Slats Gill

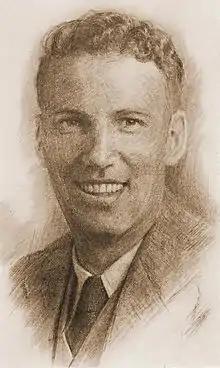
Gill in 1933 OSC yearbook

Amory Tingle "Slats" Gill (May 1, 1901 – April 5, 1966) was an American college basketball coach, the head coach at Oregon State University in Corvallis for 36 seasons. As a player, Gill was twice named to the All-Pacific Coast Conference basketball team. As head coach, he amassed 599 victories with a winning percentage of .604. Gill was also the head coach of the baseball team for six seasons and later was the OSU athletic director.